They Won't Forget

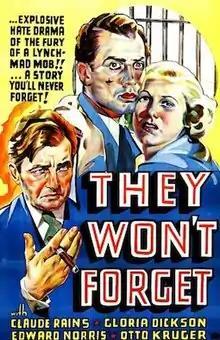

They Won't Forget is a 1937 American drama film directed by Mervyn LeRoy and starring Claude Rains, Gloria Dickson, Edward Norris, and Lana Turner, in her feature debut. It was based on a novel by Ward Greene called "Death in the Deep South", which was in turn a fictionalized account of a real-life case: the trial and subsequent lynching of Leo Frank after the murder of Mary Phagan in 1913.